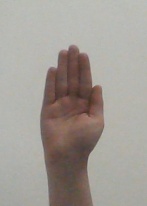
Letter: seen